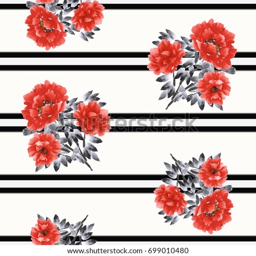
seamless pattern of red flowers of peony on a white background with black double horizontal stripes .